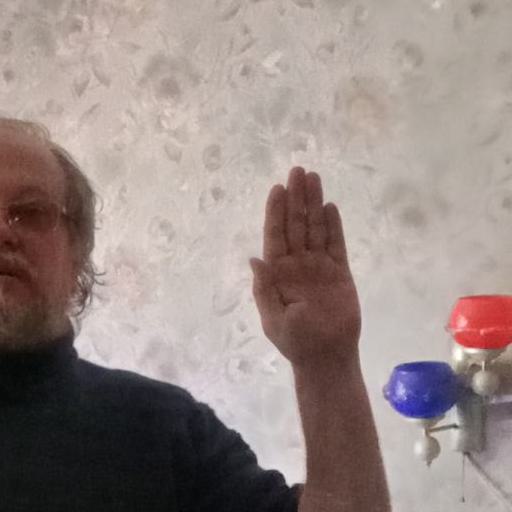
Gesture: stop